List of United States Army units with colonial roots

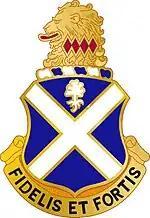
Distinctive Unit Insignia: 113th Inf

Revolutionary War Campaigns: Brandywine, Germantown, Monmouth, Yorktown, Canada 1776, New York 1776, New York 1777, New York 1779, New Jersey 1777, New Jersey 1780